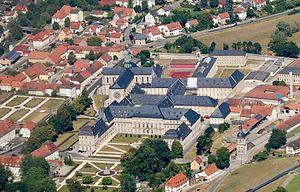
L’abbaye d'Ebrach est une ancienne abbaye cistercienne, située en Franconie, dans le nord de la Bavière. Fondée au début du XIIᵉ siècle, elle est sécularisée par les armées napoléoniennes en 1803. Par la suite, les bâtiments du monastère sont transformés en prison, qui subsiste encore de nos jours.